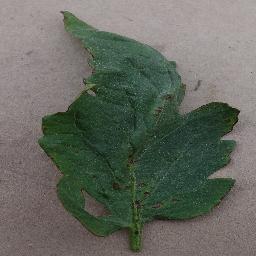
Label: Tomato___Bacterial_spot